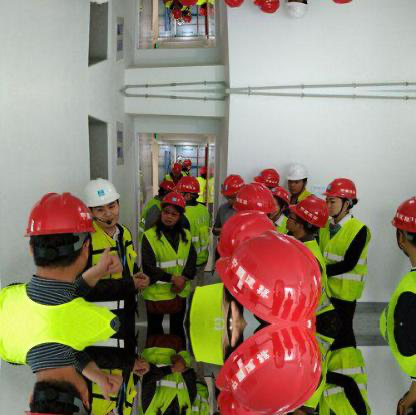
Objects in the image:
label: helmet
label: helmet
label: helmet
label: helmet
label: helmet
label: helmet
label: helmet
label: helmet
label: helmet
label: helmet
label: helmet
label: helmet
label: helmet
label: helmet
label: helmet
label: helmet
label: helmet
label: helmet
label: helmet
label: helmet
label: helmet
label: helmet
label: helmet